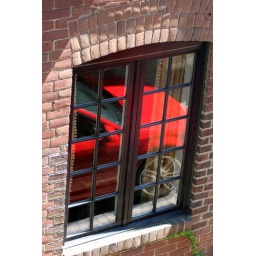
Reflection of my car in a window